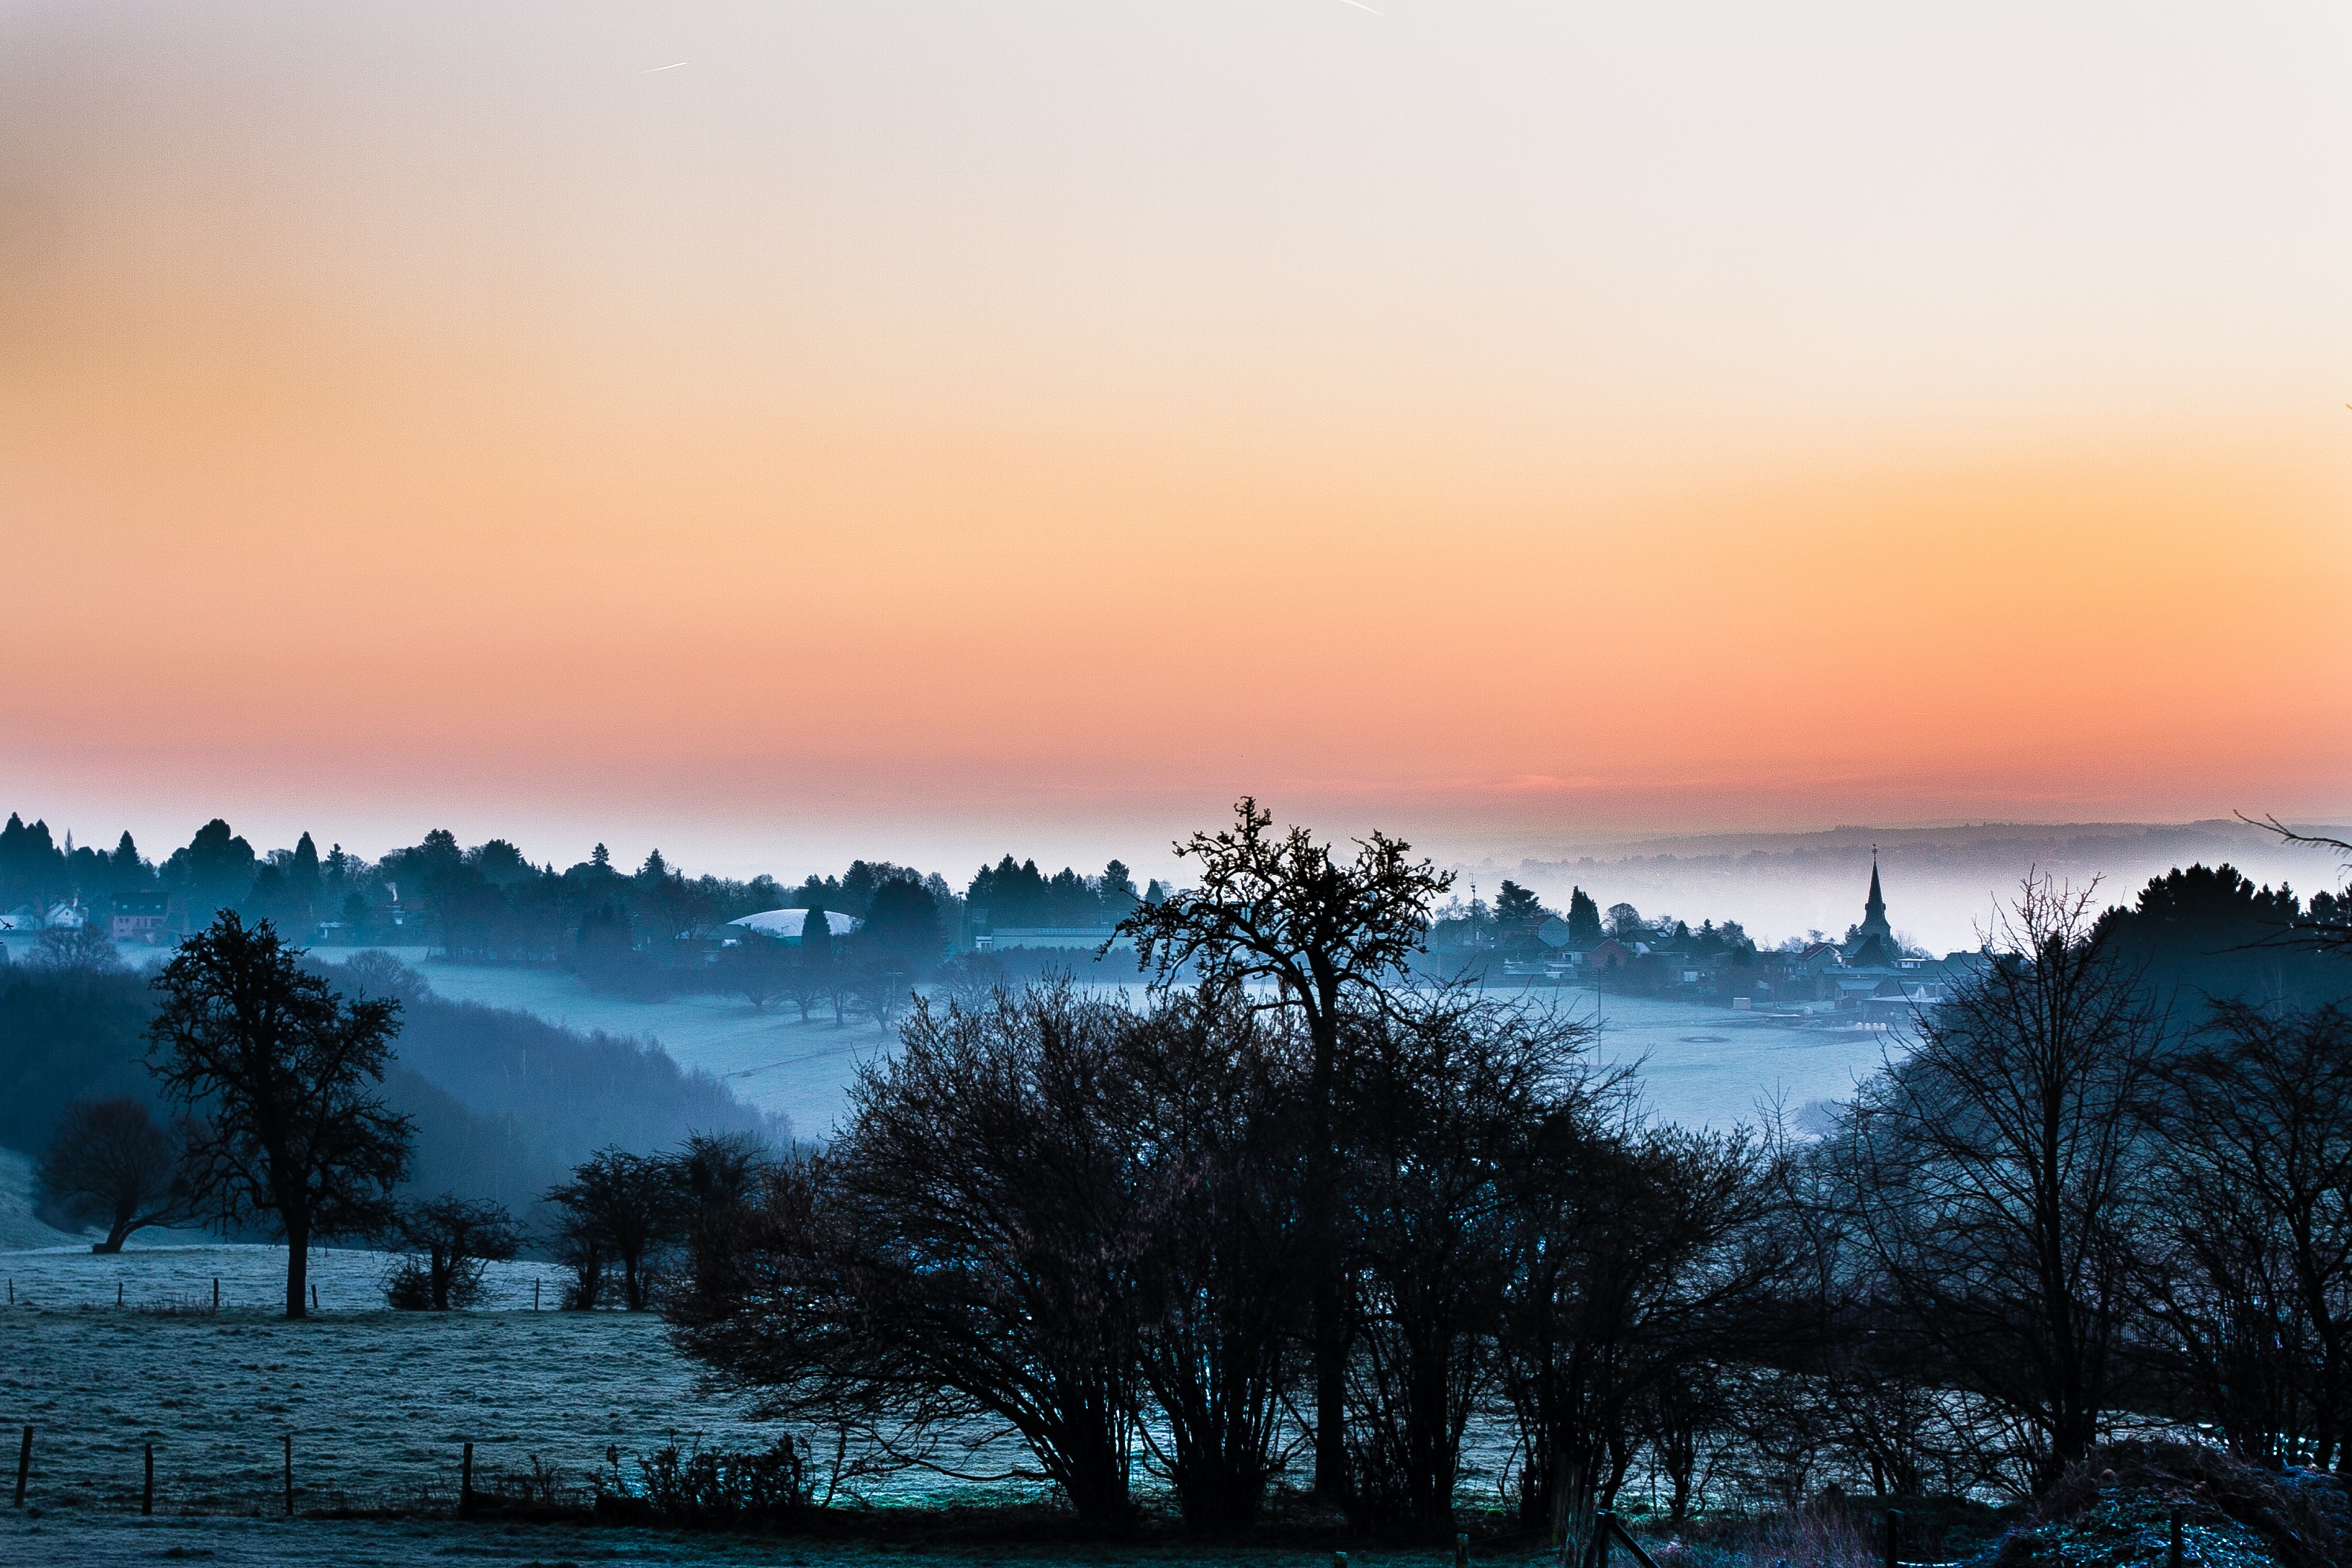
landscape, tree, nature, horizon, mountain, snow, winter, cloud, sky, sunrise, sunset, mist, field, sunlight, morning, hill, dawn, village, dusk, evening, weather, season, afterglow, atmospheric phenomenon